2007 Venezuelan constitutional referendum

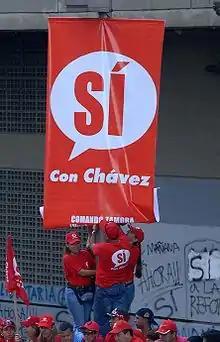
Chávez supporters hang a pro reform poster

In November 2007, demonstrations arose in Caracas, Venezuela and six other cities over the proposed constitutional changes. "Tens of thousands" of "Yes" voters marched in Caracas after the referendum had finally been approved on 2 November. A 7 November riot at the Central University of Venezuela resulted in gunfire and several injuries; footage was caught on tape. In late November 2007, just days before the referendum, tens of thousands marched in Caracas for both the "Yes" and "No" votes. An opposition politician estimated the crowd marching for the "No" vote at 160,000. Protests were largely peaceful, and only one death has been reported.